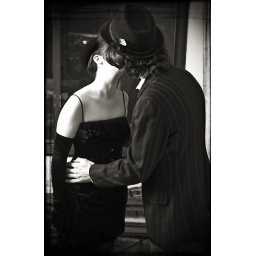
The kiss - in black and white